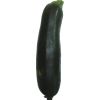
Label: dark_zucchini